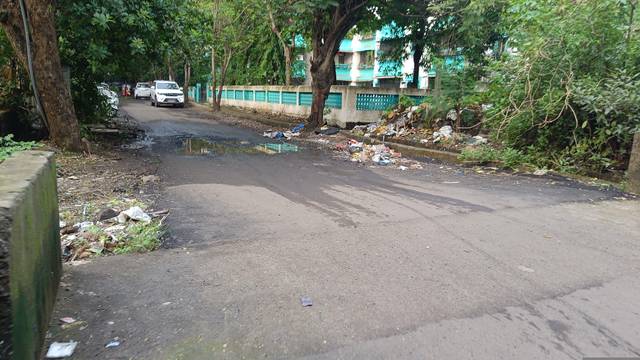
Region: India
Coordinates: 19.206, 73.103